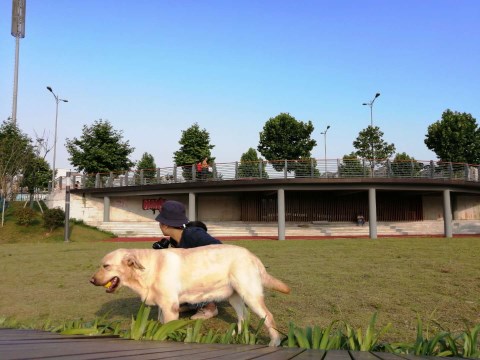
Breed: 3580-n000122-Labrador_retriever